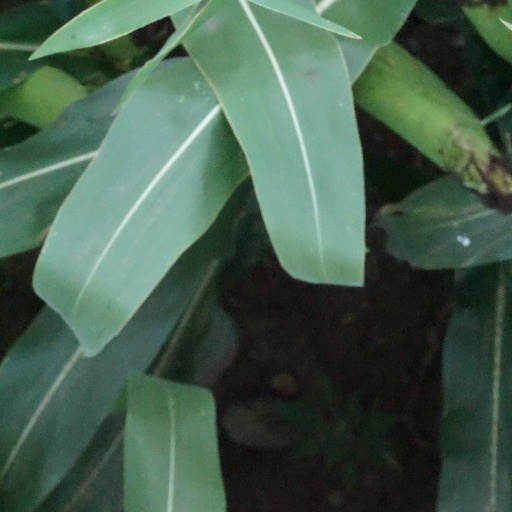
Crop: maize; corn